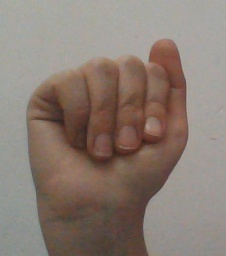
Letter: saad